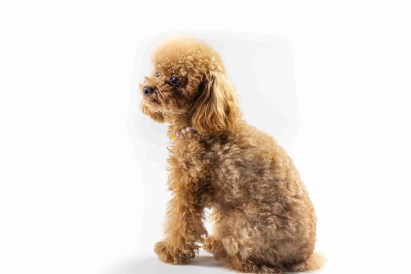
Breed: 2925-n000114-toy_poodle